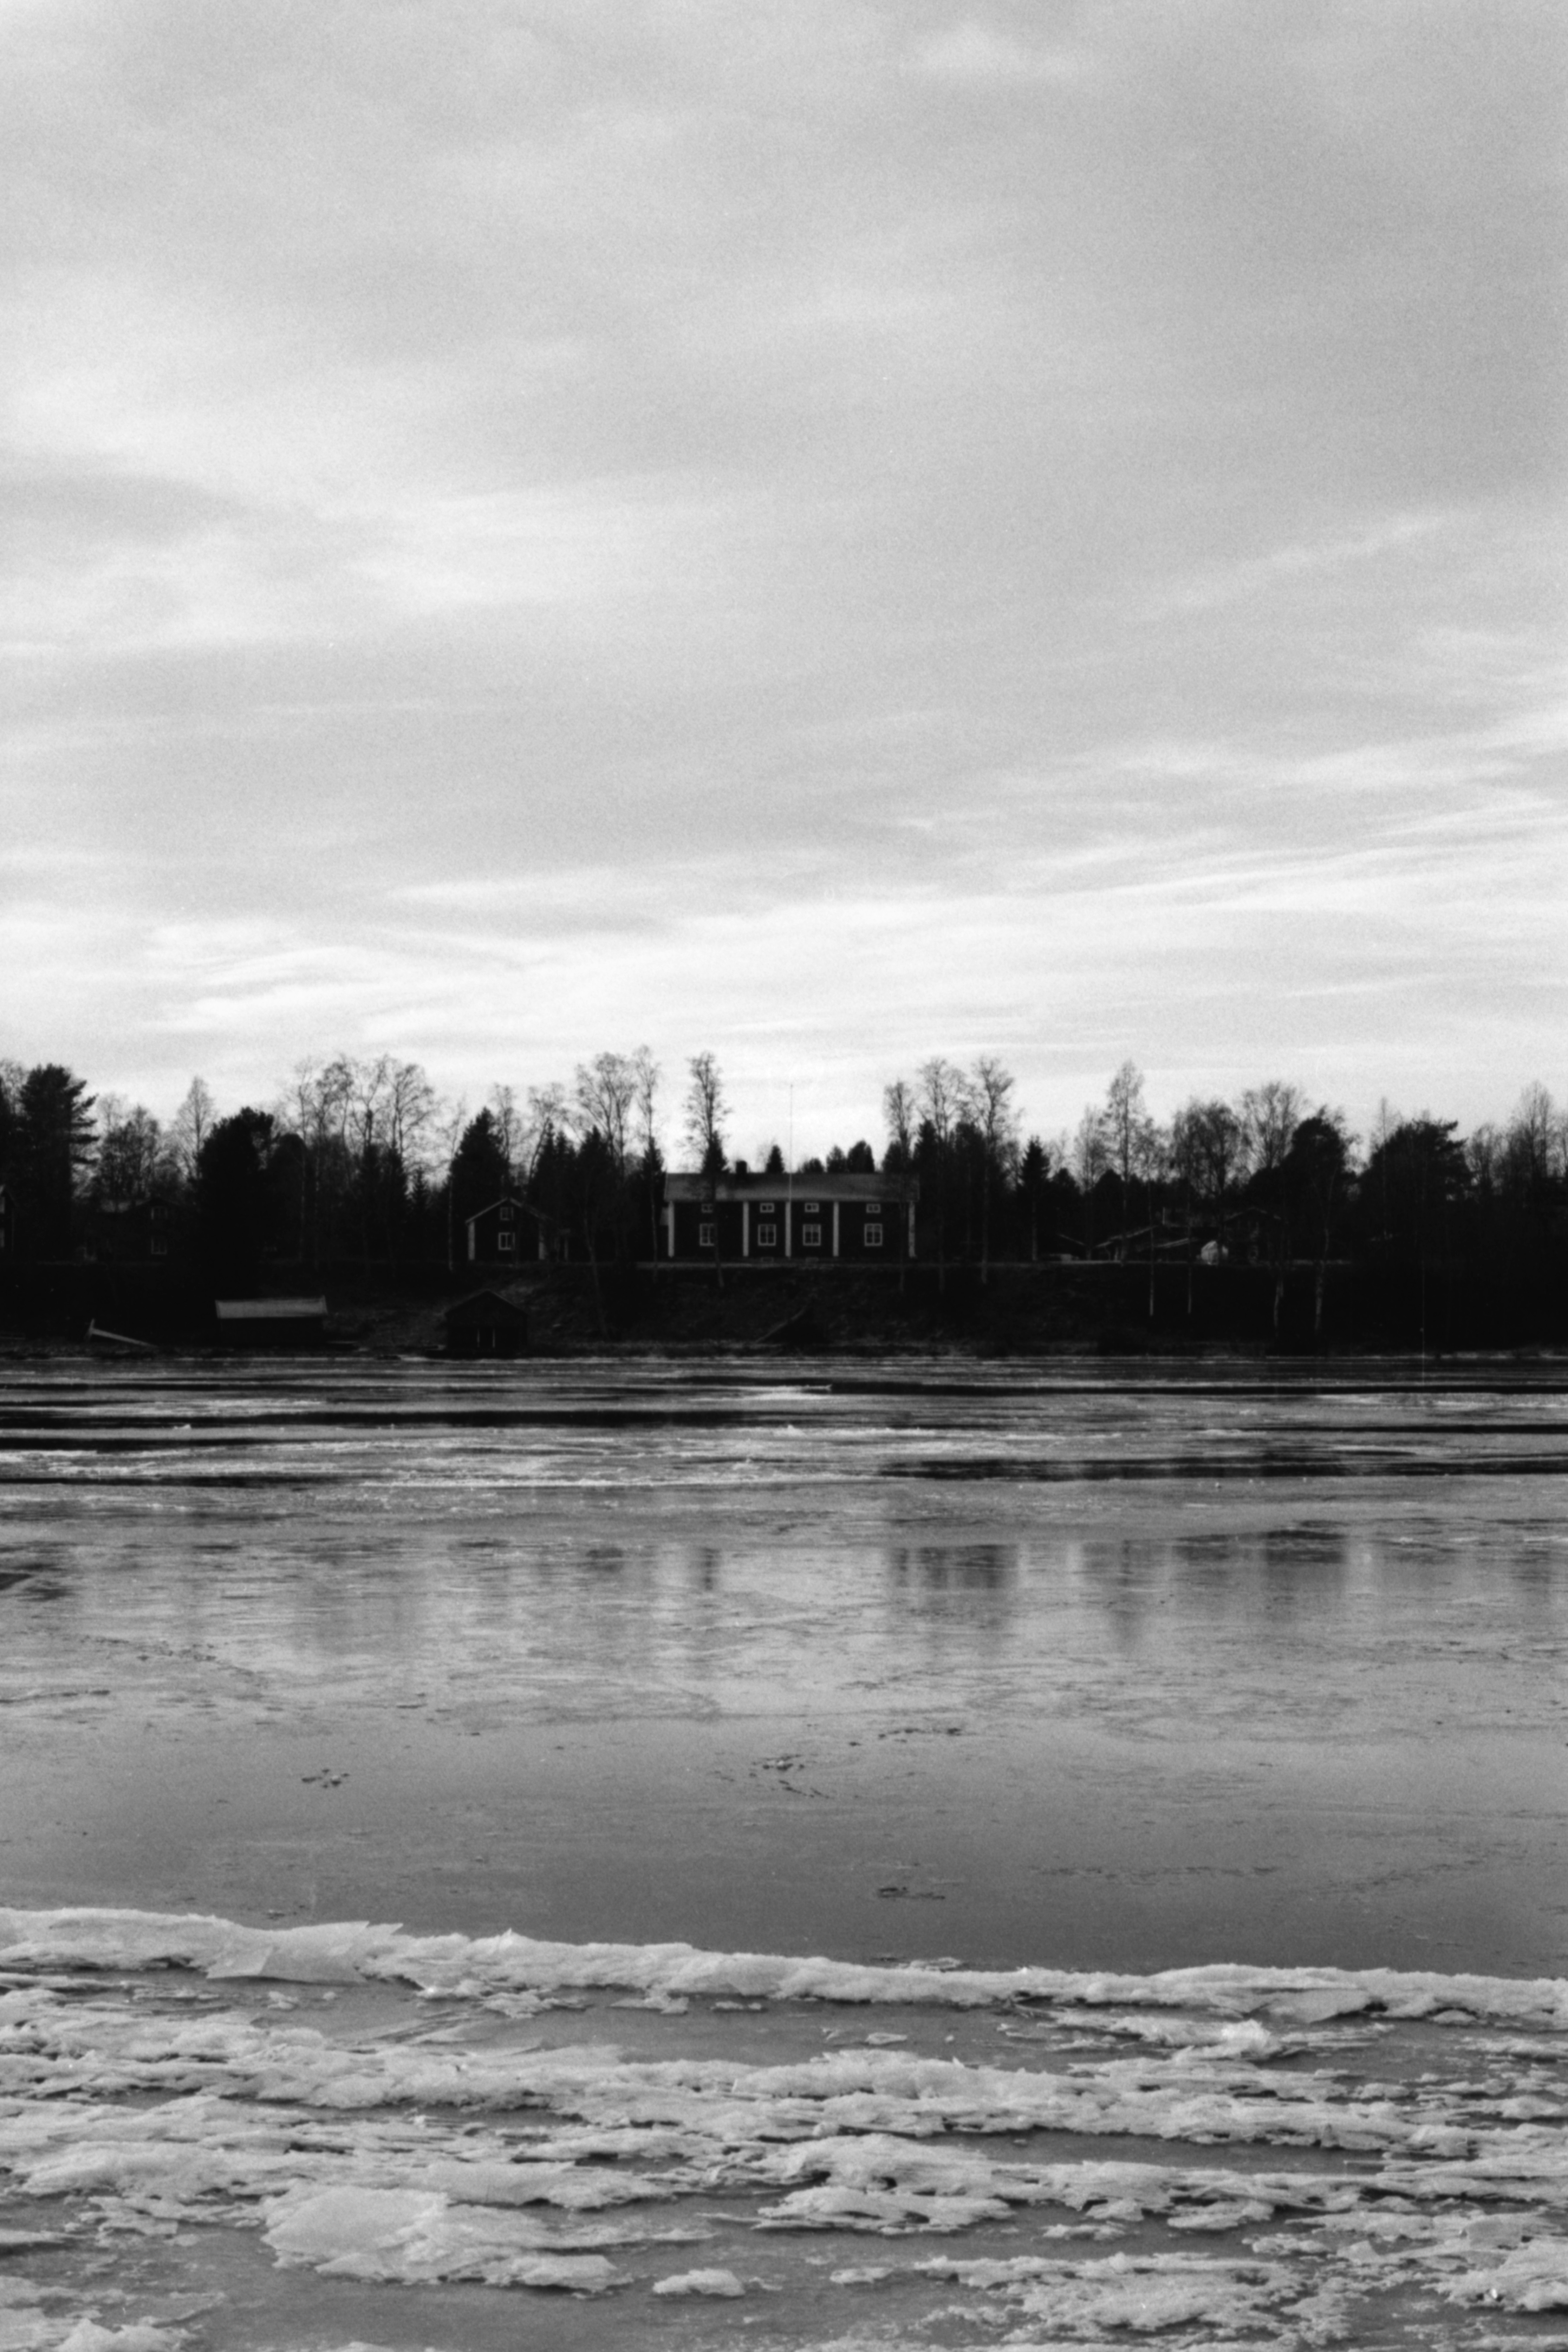
sea, coast, water, ocean, horizon, cloud, black and white, sky, morning, shore, wave, lake, river, dusk, reflection, bay, monochrome, body of water, monochrome photography, atmospheric phenomenon